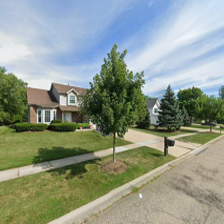
Label: streetView